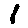
Label: 1